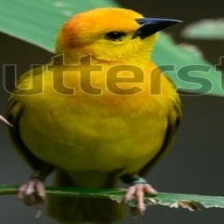
Species: EASTERN GOLDEN WEAVER
Scientific name: PLOCEUS SUBAUREUS